Spanish intelligence ship Alerta

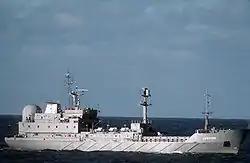

The ship was the last of the five Darss-class transport ships build by Neptun Werft in East Germany during the 1980s. Later it was refurbished as an intelligence gathering ship for the Volksmarine. After the German Reunification the ship was mothballed and offered for sale or scrap.